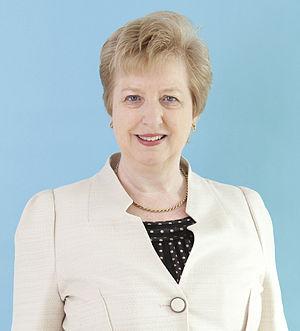
Le secrétaire d'État aux Entreprises, à l'Énergie et à la Stratégie industrielle du cabinet fantôme fait partie du cabinet fantôme du Royaume-Uni. Il est chargé de la politique de l'opposition sur le Commerce.